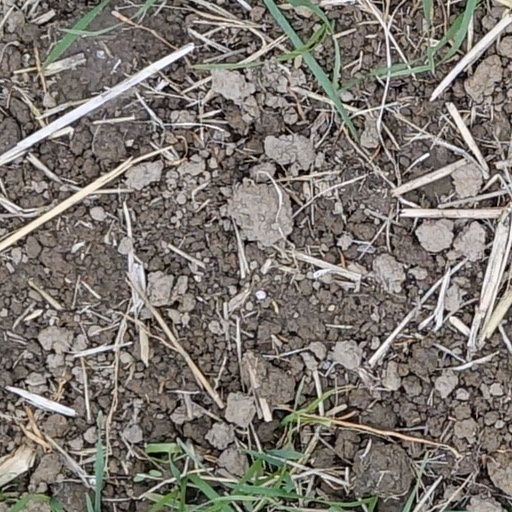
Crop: wheat